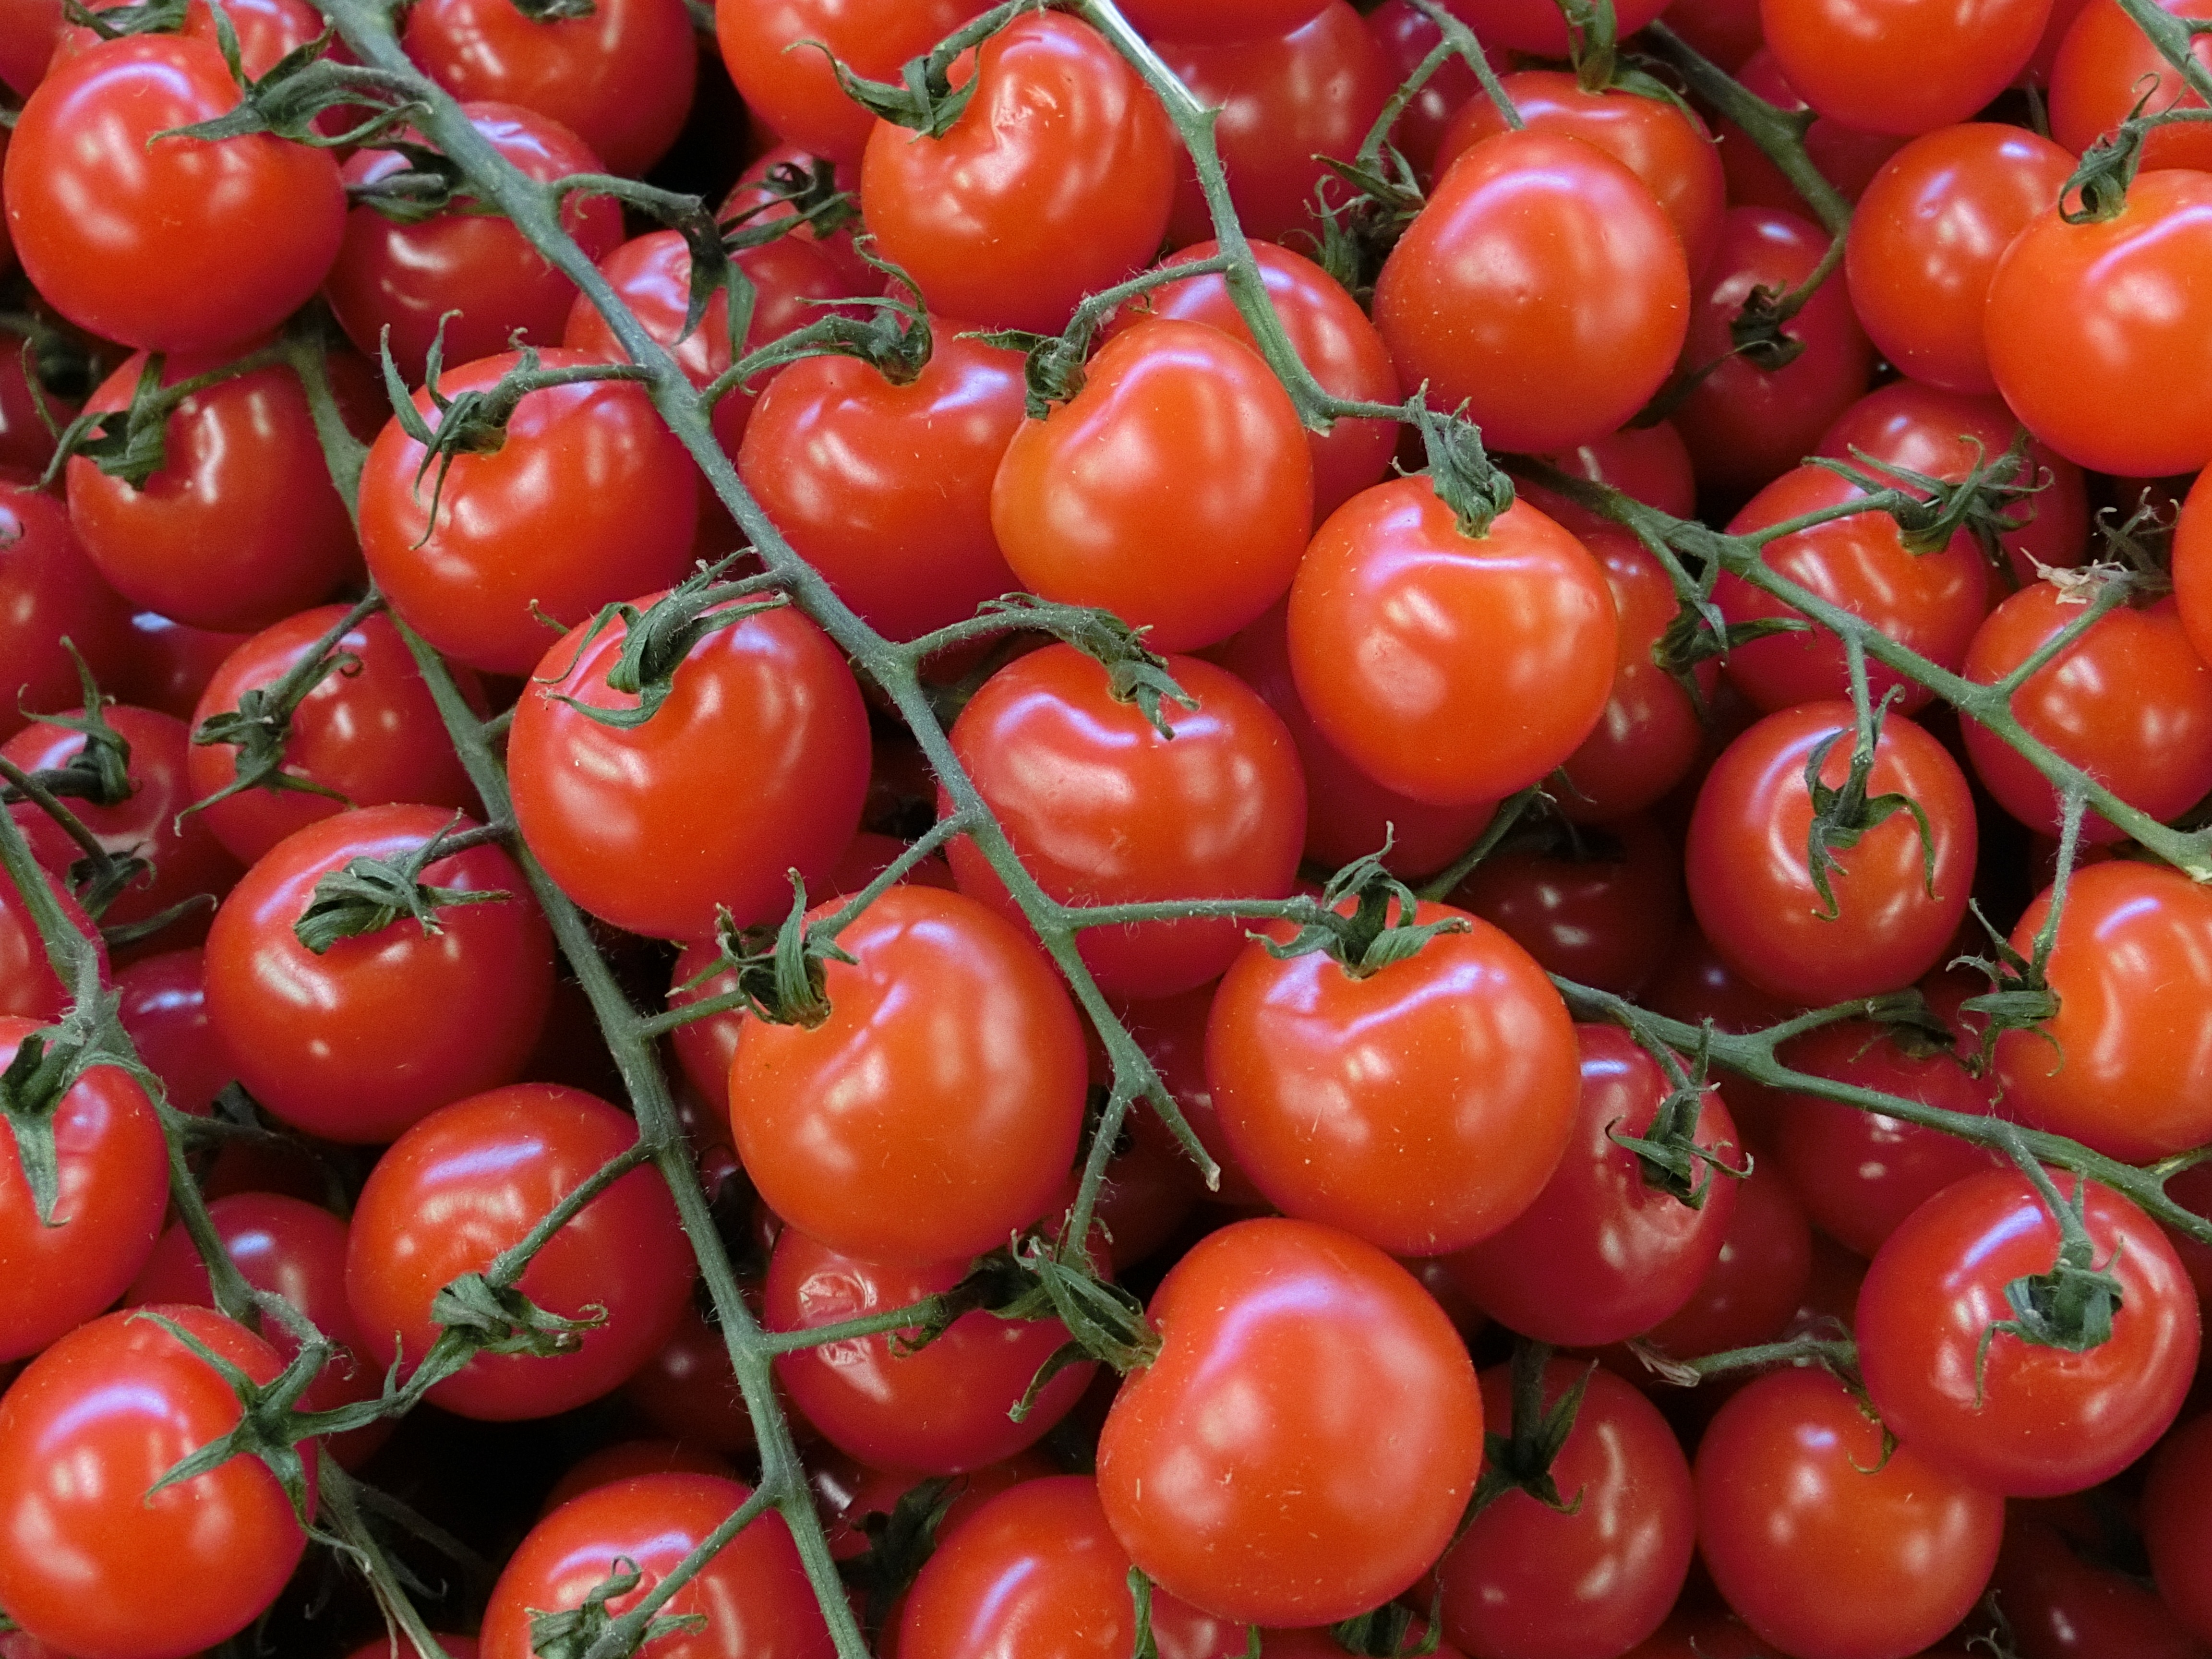
plant, fruit, food, red, produce, vegetable, eat, tomato, vegetables, tomatoes, flowering plant, acerola, malpighia, bush tomato, plum tomato, land plant, potato and tomato genus